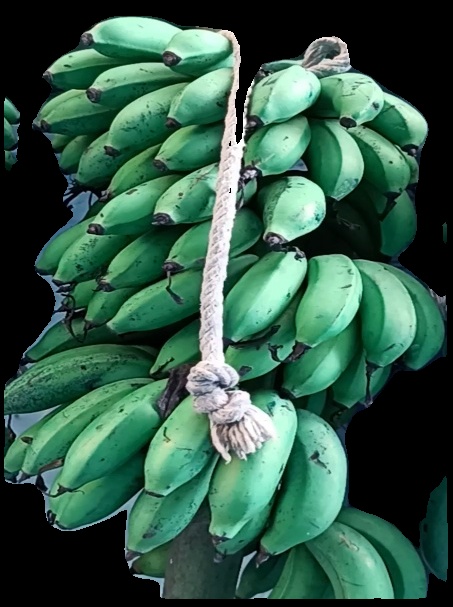
Variety: rasbale
Grade: grade2